Advanced Camera for Surveys

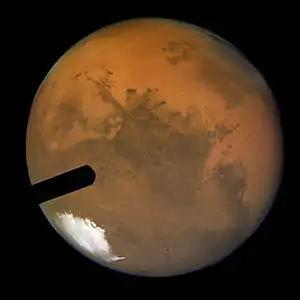
Hubble's ACS/HRC captures Mars during its 2003 opposition, yielding the sharpest visible-light color (RGB) photo yet taken from Earth. At about 8 km / pixel, various martian craters and markings are revealed. The ACS "Fastie finger" is blocking light on the left.

The HRC, which has been permanently disabled since 2007 due to an electrical fault, provided ultra-sharp views over a smaller field-of-view.